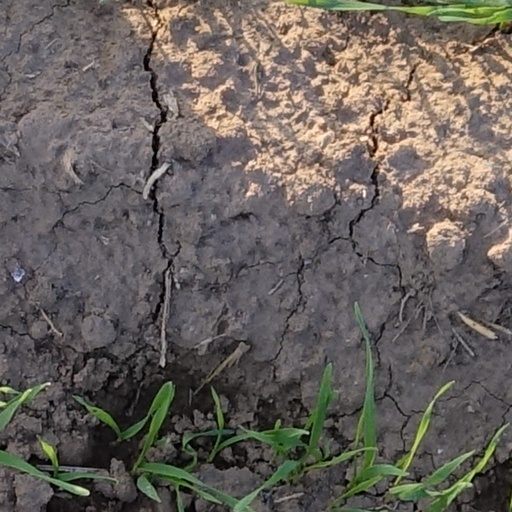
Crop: wheat